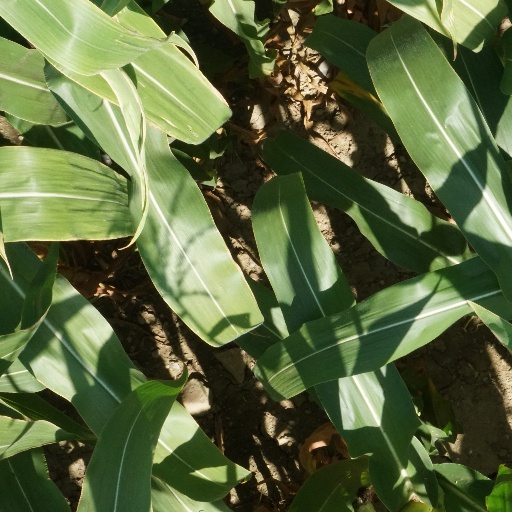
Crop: maize; corn